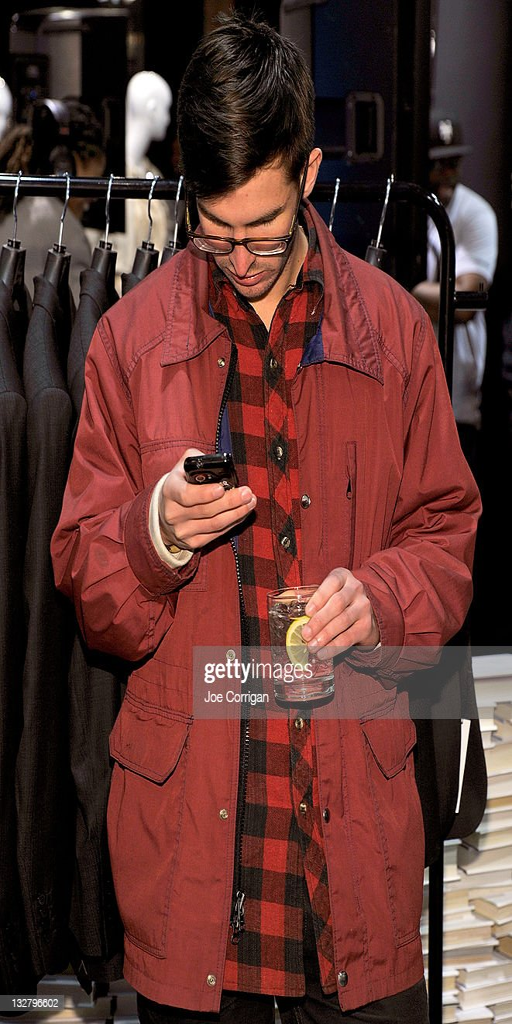
a general view of the atmosphere during event .